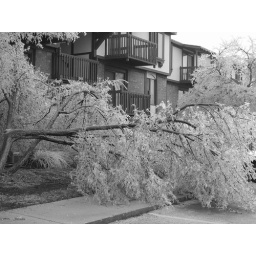
broken tree in front of the boys' apartment building